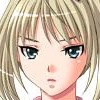
Portrait style: Anime Portrait